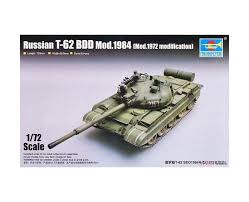
Label: T-62